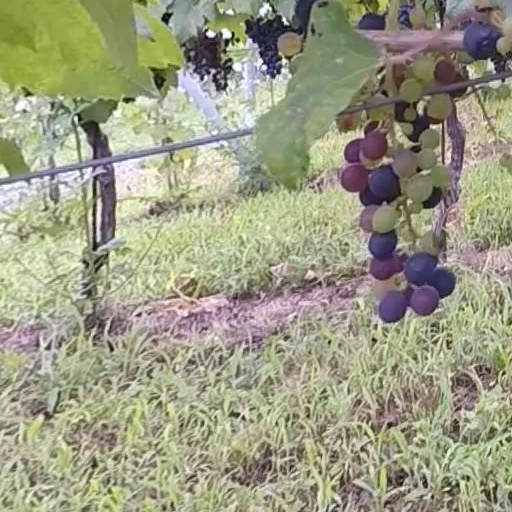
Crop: grape